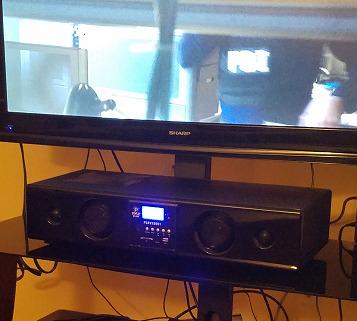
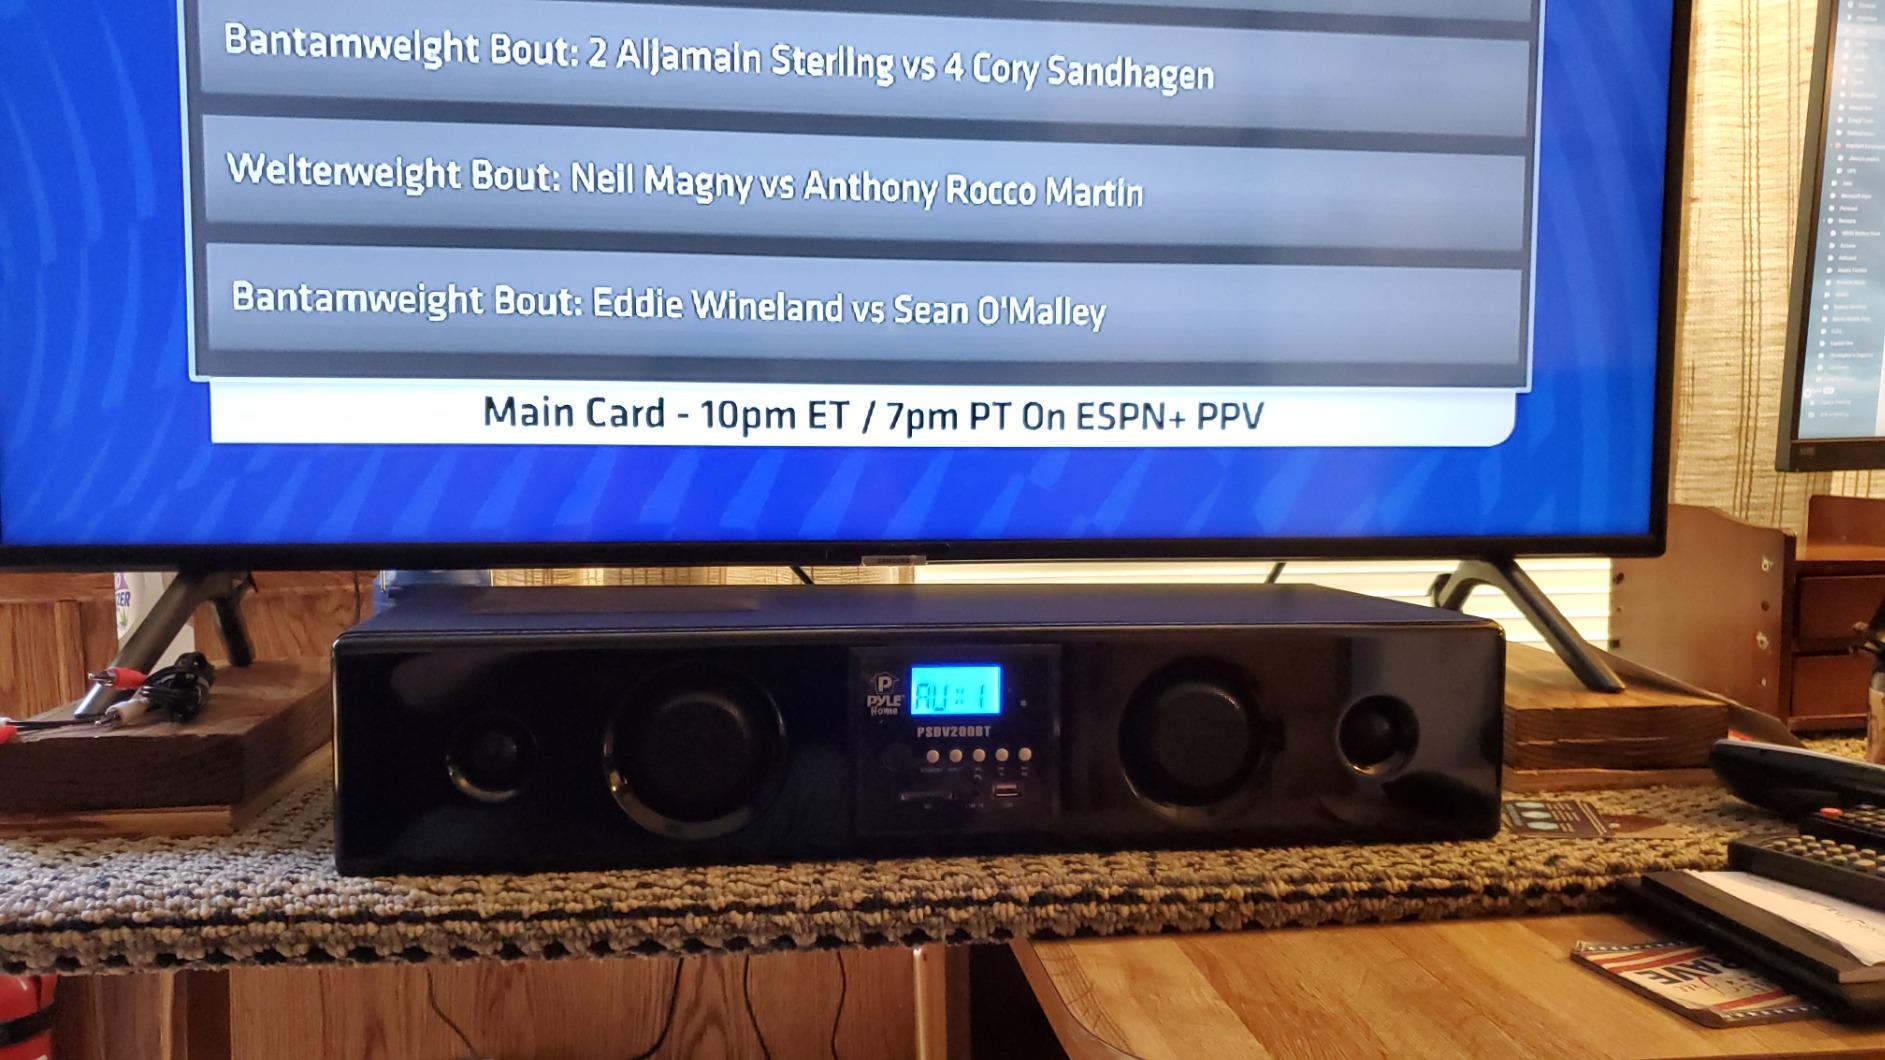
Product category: speaker
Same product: yes